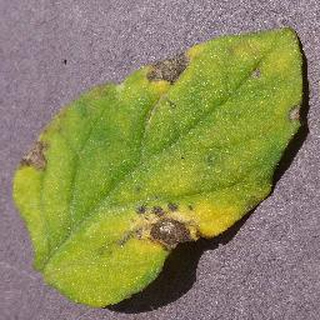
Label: tomato_septoria_leaf_spot